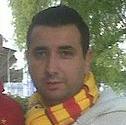
Age: 20